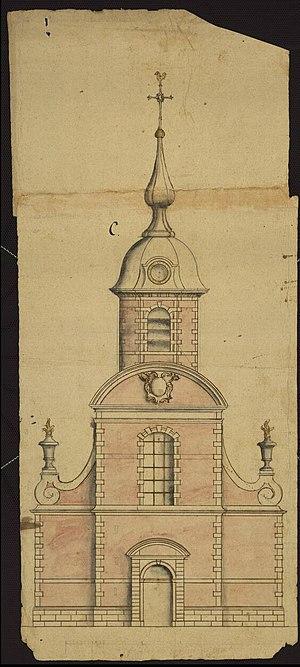
Jumet - Église Saint-Sulpice - Plan, coupes transversale et verticale, et élévation des façades principale et latérale - feuille C
L'église Saint-Sulpice est un édifice religieux situé à Jumet, section de la ville belge de Charleroi, dans la province de Hainaut.